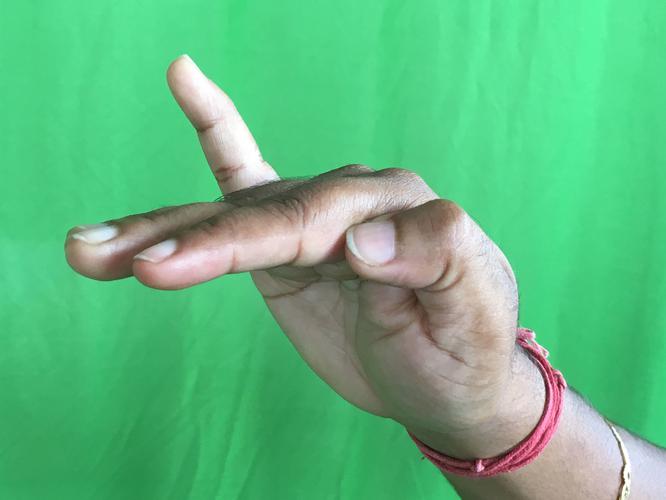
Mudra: Hamsapaksha
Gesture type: double_hand